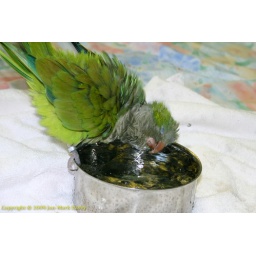
Quaker Parrot Stanley washing his face in his water bowl